Question: Where is this man?
Tambaya: A ina mutumin yake?
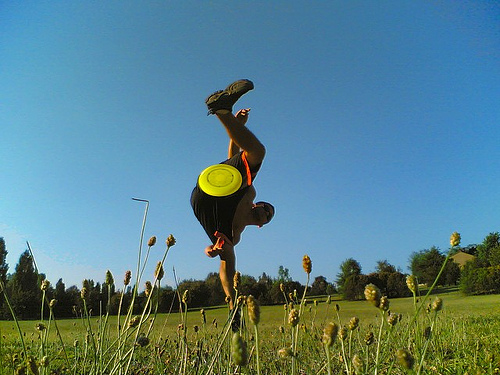
Answer: In a field.
Amsa: A fili.